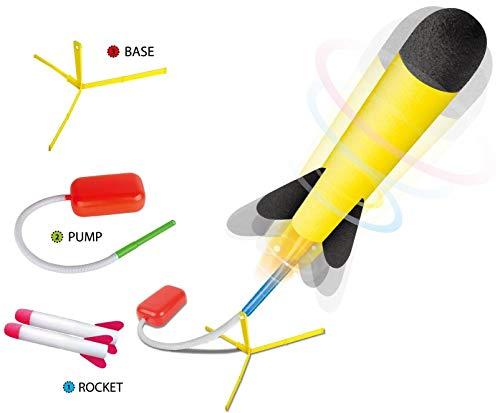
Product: Play22 Toy Rocket Launcher - Jump Rocket Set Includes 6 Rockets - Play Rocket Soars Up to 100 Feet - Missile Launcher Best Gift for Boys and Girls - Air Rocket Great for Outdoor Play - Original
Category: Toys & Games | Sports & Outdoor Play | Blasters & Foam Play
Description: Air Rocket Includes A Launcher And 6 Colorful Rockets Adjustable To Soar In All Directions - Great For Outdoor Play.
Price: $13.50
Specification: ProductDimensions:11.3x9.7x3.1inches|ItemWeight:9.9ounces|ShippingWeight:12ounces(Viewshippingratesandpolicies)|ASIN:B07D3G1C5D|Itemmodelnumber:B07D3G1C5D|Manufacturerrecommendedage:3yearsandup